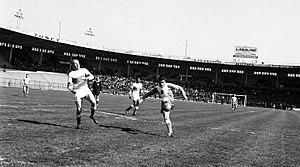
Stadium municipal de Toulouse, 1bis allées Gabriel-Biénès. 18 mars 1962. L'équipe du Toulouse Football Club rencontre l'équipe de Montpellier. Cliché pris durant le match
Le Montpellier Hérault Sport Club est un club de football français basé à Montpellier et fondé en 1919 sous le nom de Stade Olympique Montpelliérain.